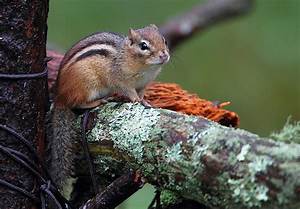
Label: squirrel